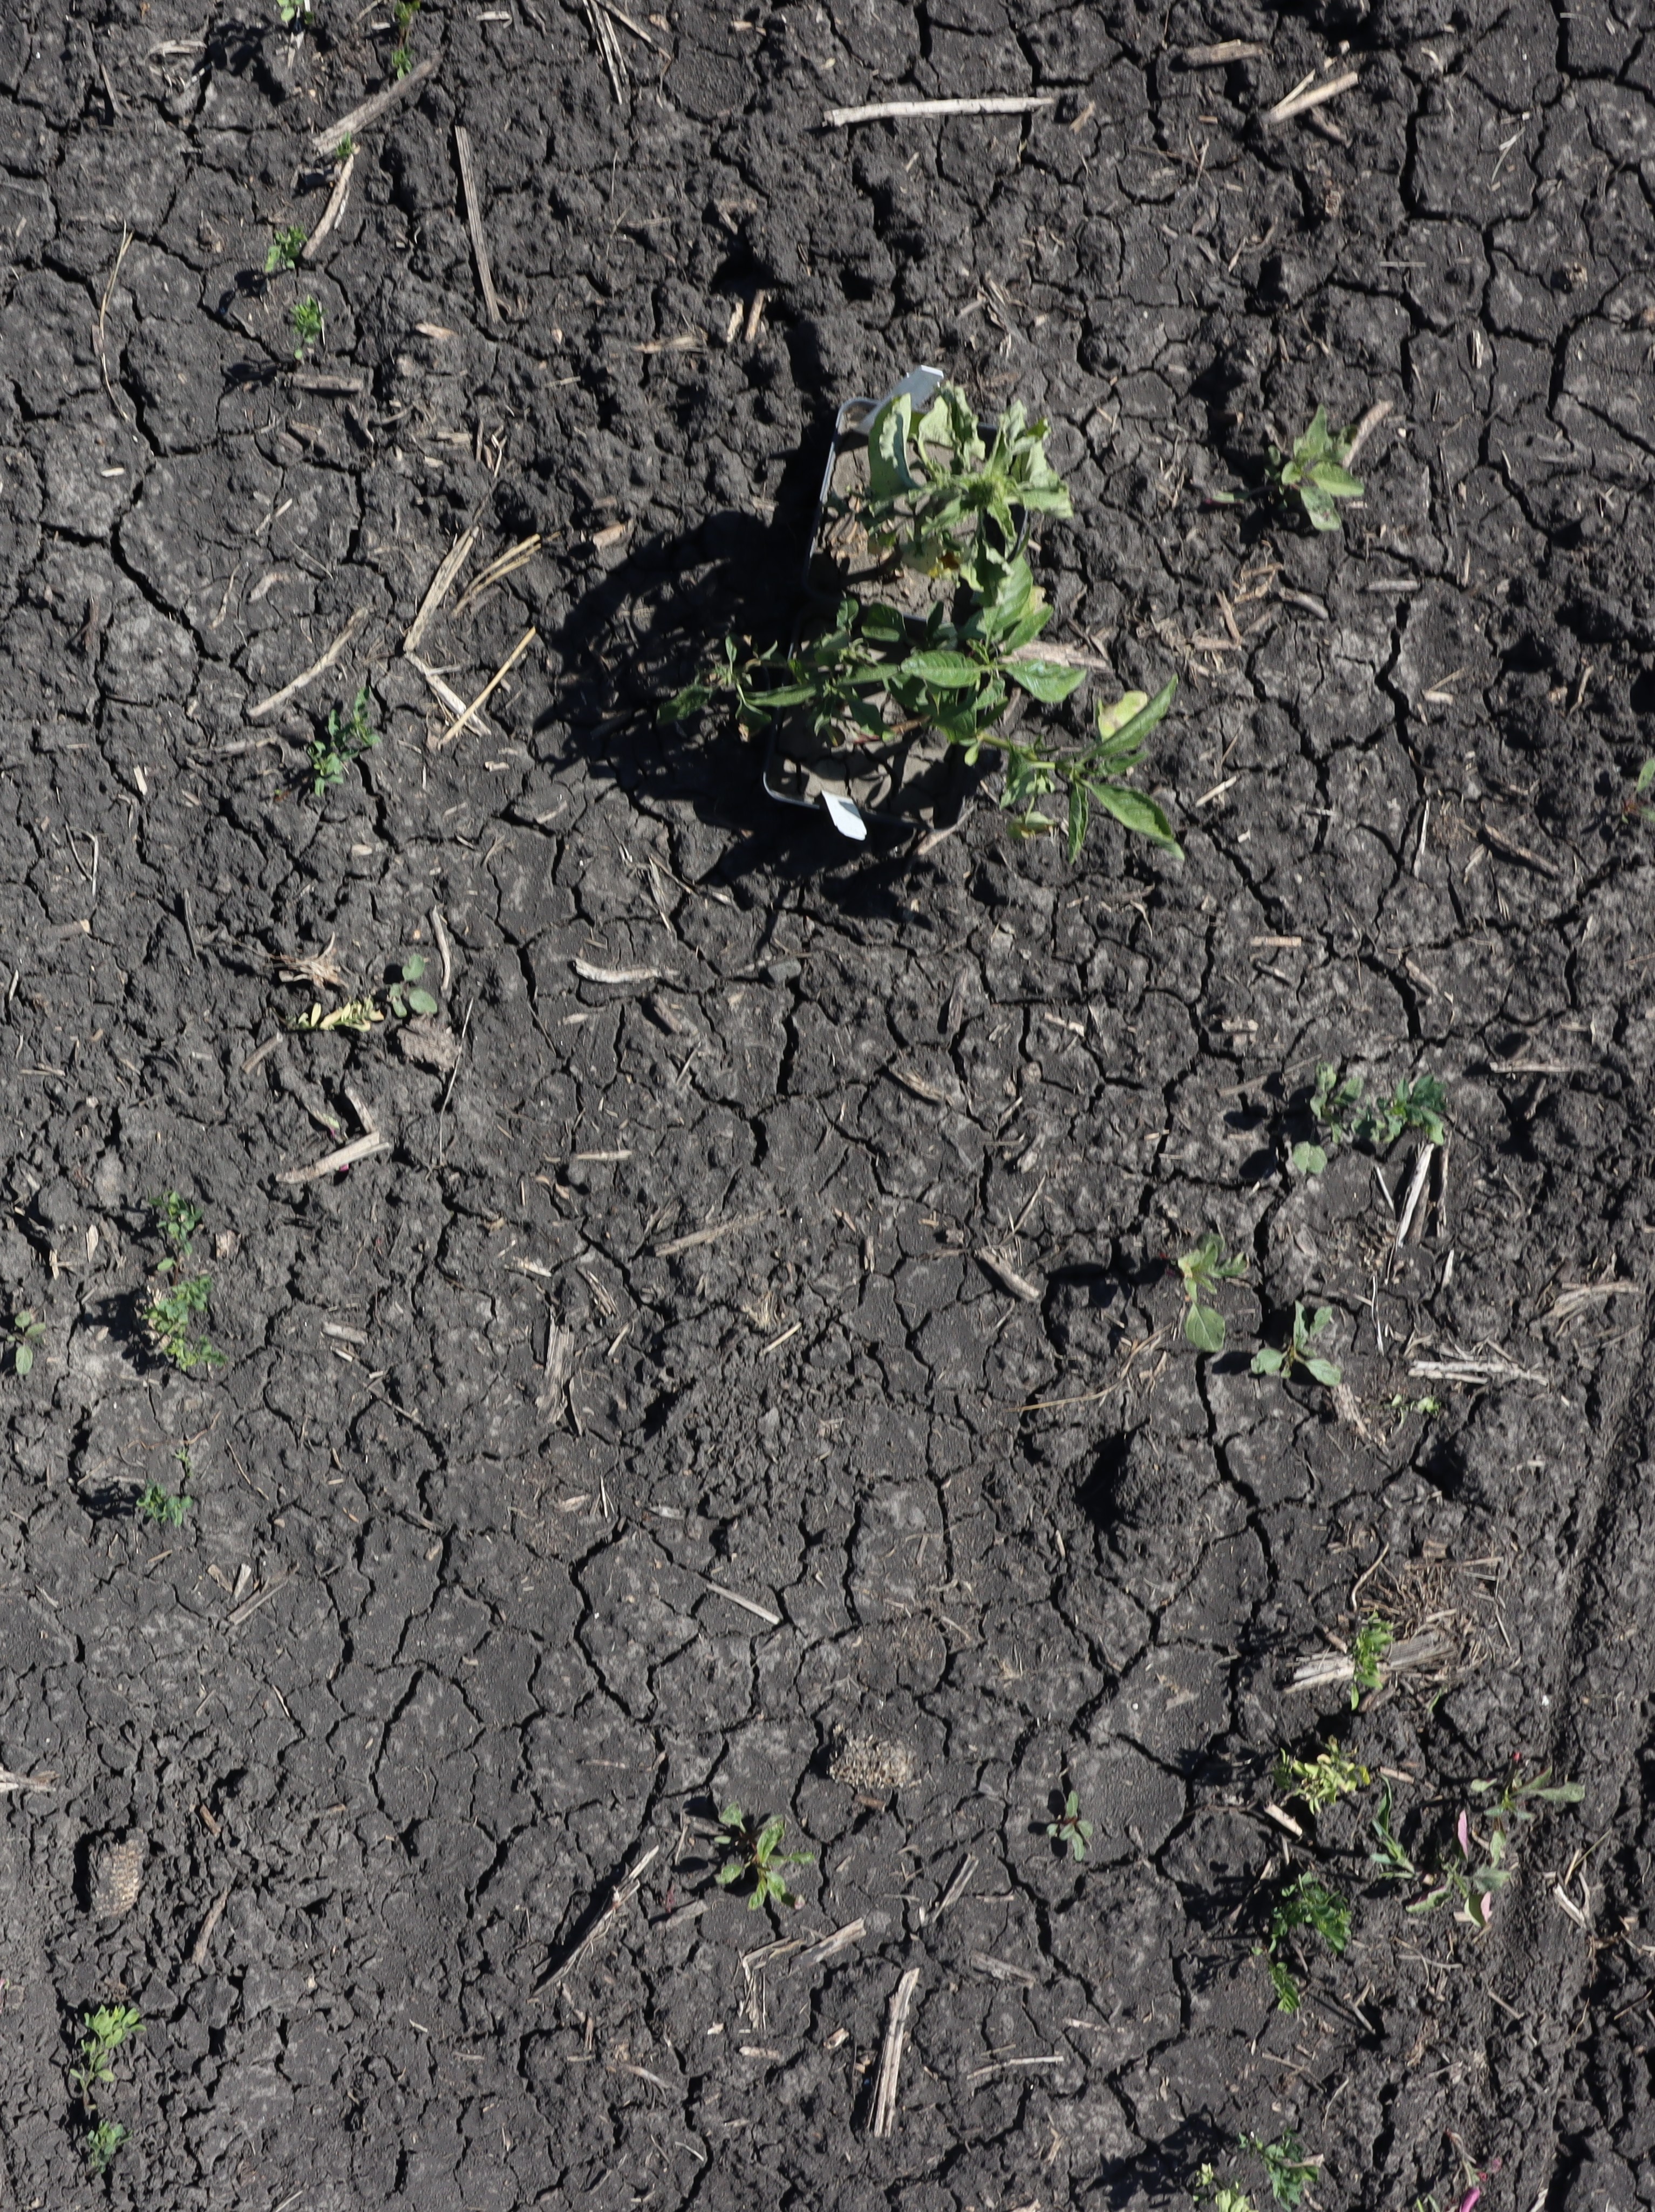
Crop: Lentil
Objects: Waterhemp, Waterhemp, Waterhemp, Lentil, Lentil, Lentil, Lentil, Lentil, Lentil, Lentil, Lentil, Lentil, Lentil